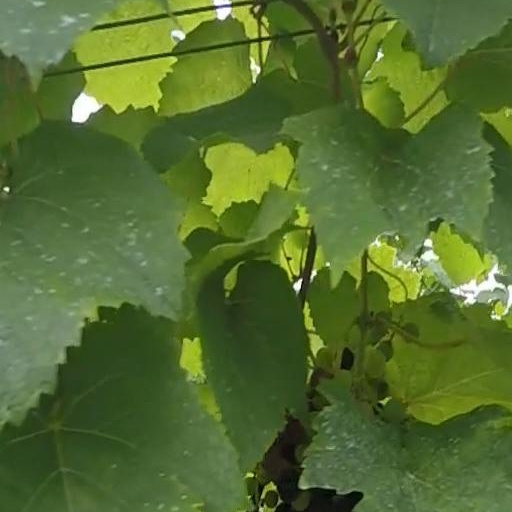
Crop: grape